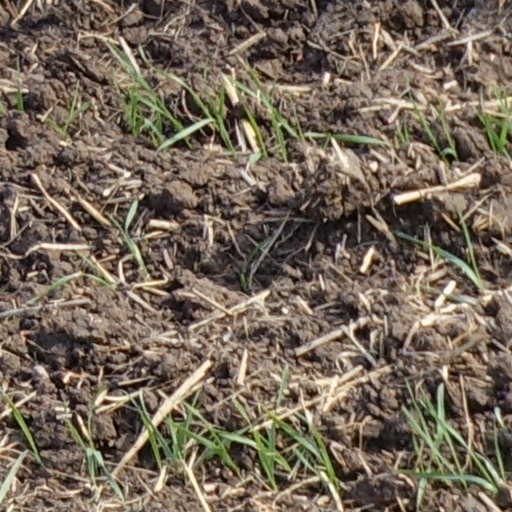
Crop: wheat